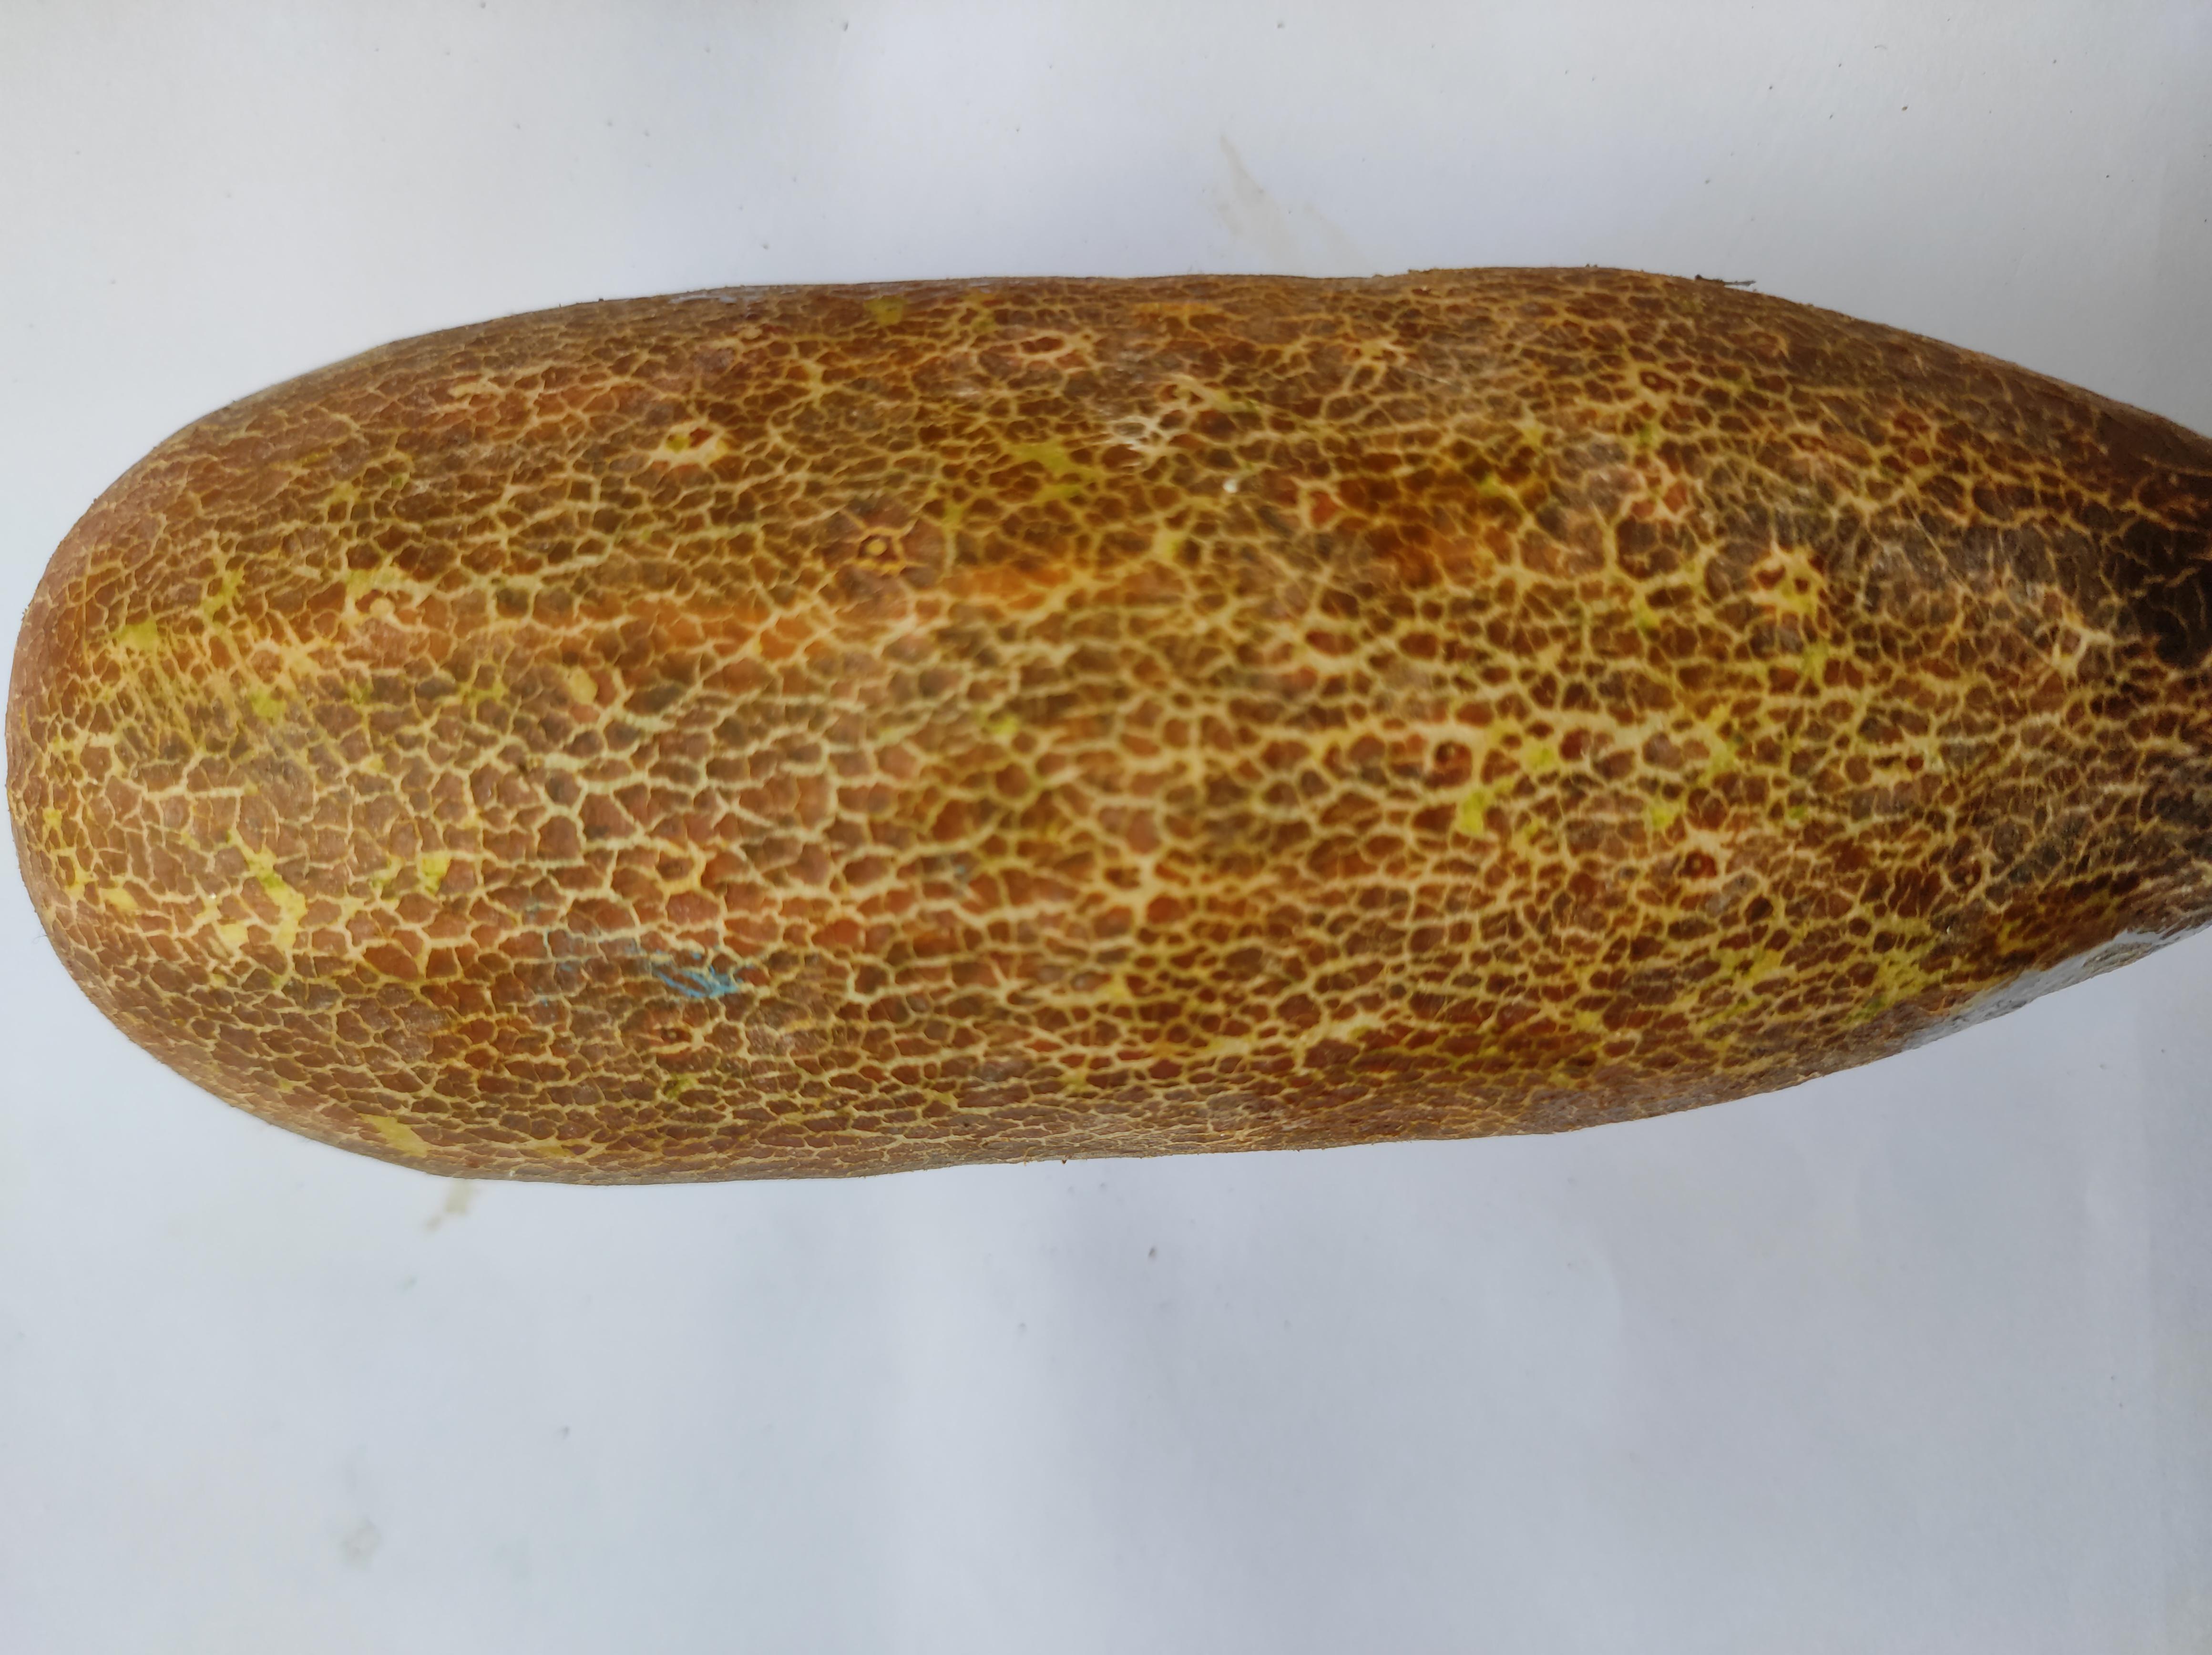
Label: Cucumber